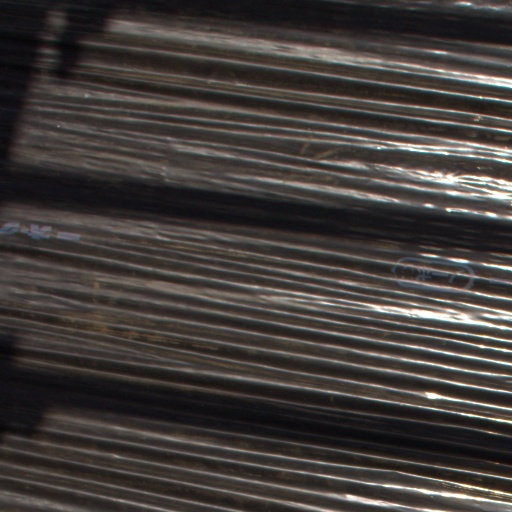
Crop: Jerusalem artichoke